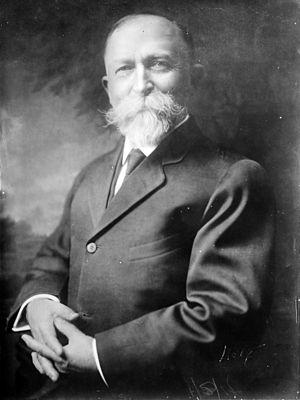
John Harvey Kellogg, né le 26 février 1852 à Tyrone dans le Michigan et mort le 14 décembre 1943 à Battle Creek dans le Michigan, était médecin et chirurgien américain adventiste. Il dirigea le sanitarium de Battle Creek pendant une soixantaine d'années, préconisant les principes de santé de l'Église adventiste du septième jour dont il était membre.
Aux bons soins du docteur Kellogg est un film américain réalisé par Alan Parker et sorti en 1994. C'est l'adaptation cinématographique du roman du même nom de T. C. Boyle qui s'inspire plus ou moins de la vie du docteur John Harvey Kellogg, cofondateur de Kellogg's. Le film se concentre principalement sur son travail au sanitarium de Battle Creek.